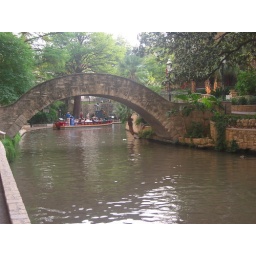
pedestrian bridge over river